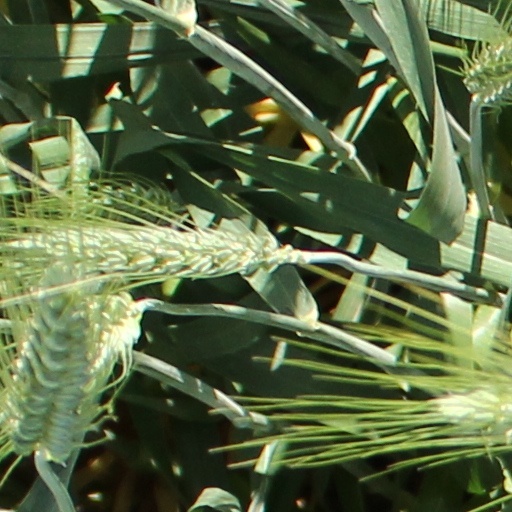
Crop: wheat